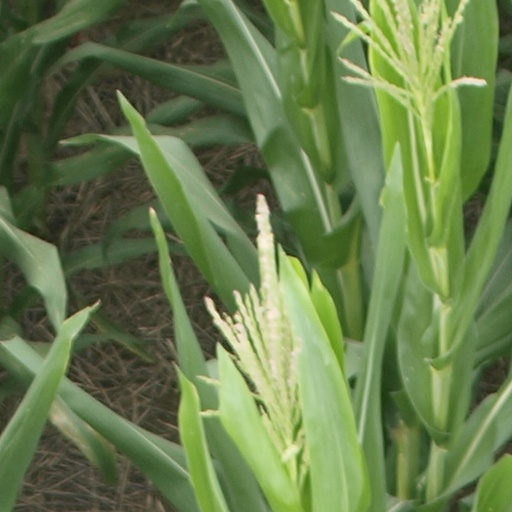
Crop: maize; corn